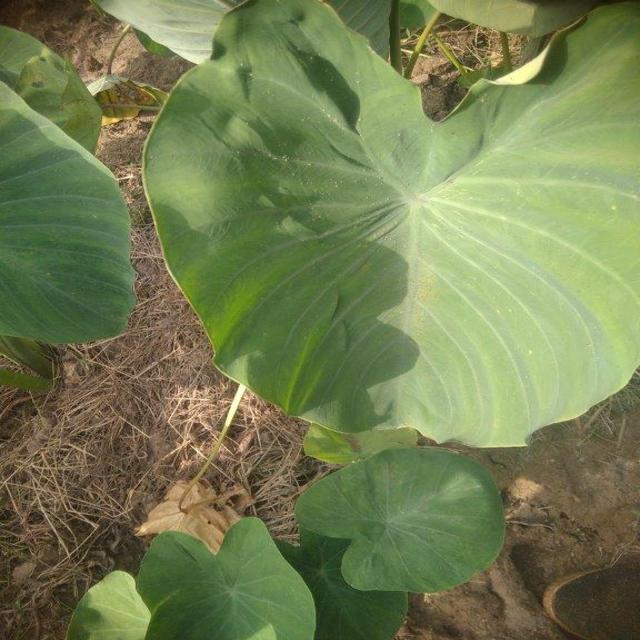
Label: Healthy